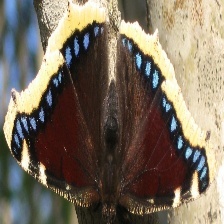
Species: MOURNING CLOAK
Butterfly family (ImageNet category): admiral